KTVO

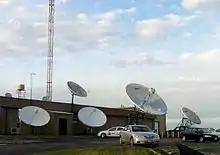
Side entrance to the KTVO newsroom and the large number of satellite dishes used by the station.

On June 2, 1988, a three-member broadcast tower maintenance crew were killed when the KTVO transmitter tower collapsed. This forced the channel, along with radio station KRXL-FM 94.5 (which had been renting antenna space on the tower) off-the-air. Since the original tower was still available, KTVO was able to resume broadcasting within thirty hours of the collapse. An Occupational Safety and Health Administration (OSHA) investigation placed official blame for the tower collapse primarily on the maintenance crew, citing the removal of too many tower cross-braces at once for repair. Although a relatively new structure, the steel cross-braces had already shown signs of cracking, rust, and other deterioration thus necessitating the early repair and maintenance.